Ecphora (genus)

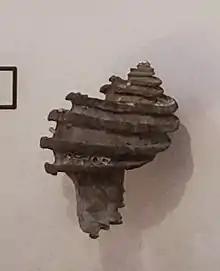
"Ecphora gardnerae" fossil

"Ecphora" is derived from the slightly older "Trisecphora", diverging during the Langhian epoch. The oldest species is "E. wardi", found in the Plum Point Member of the Calvert Formation. Later during the Miocene, daughter genera, in the form of "Latecphora", and "Globecphora", and "Planecphora" split off during the early Pliocene, persisting in a coral atoll in what is now the Everglades until the late Piacenzian epoch of the late Pliocene, when remaining species of both "Ecphora" and "Planecphora" were driven to extinction due to encroachment by new murexes invading from the south.